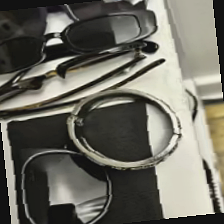
Label: has bracelet mod